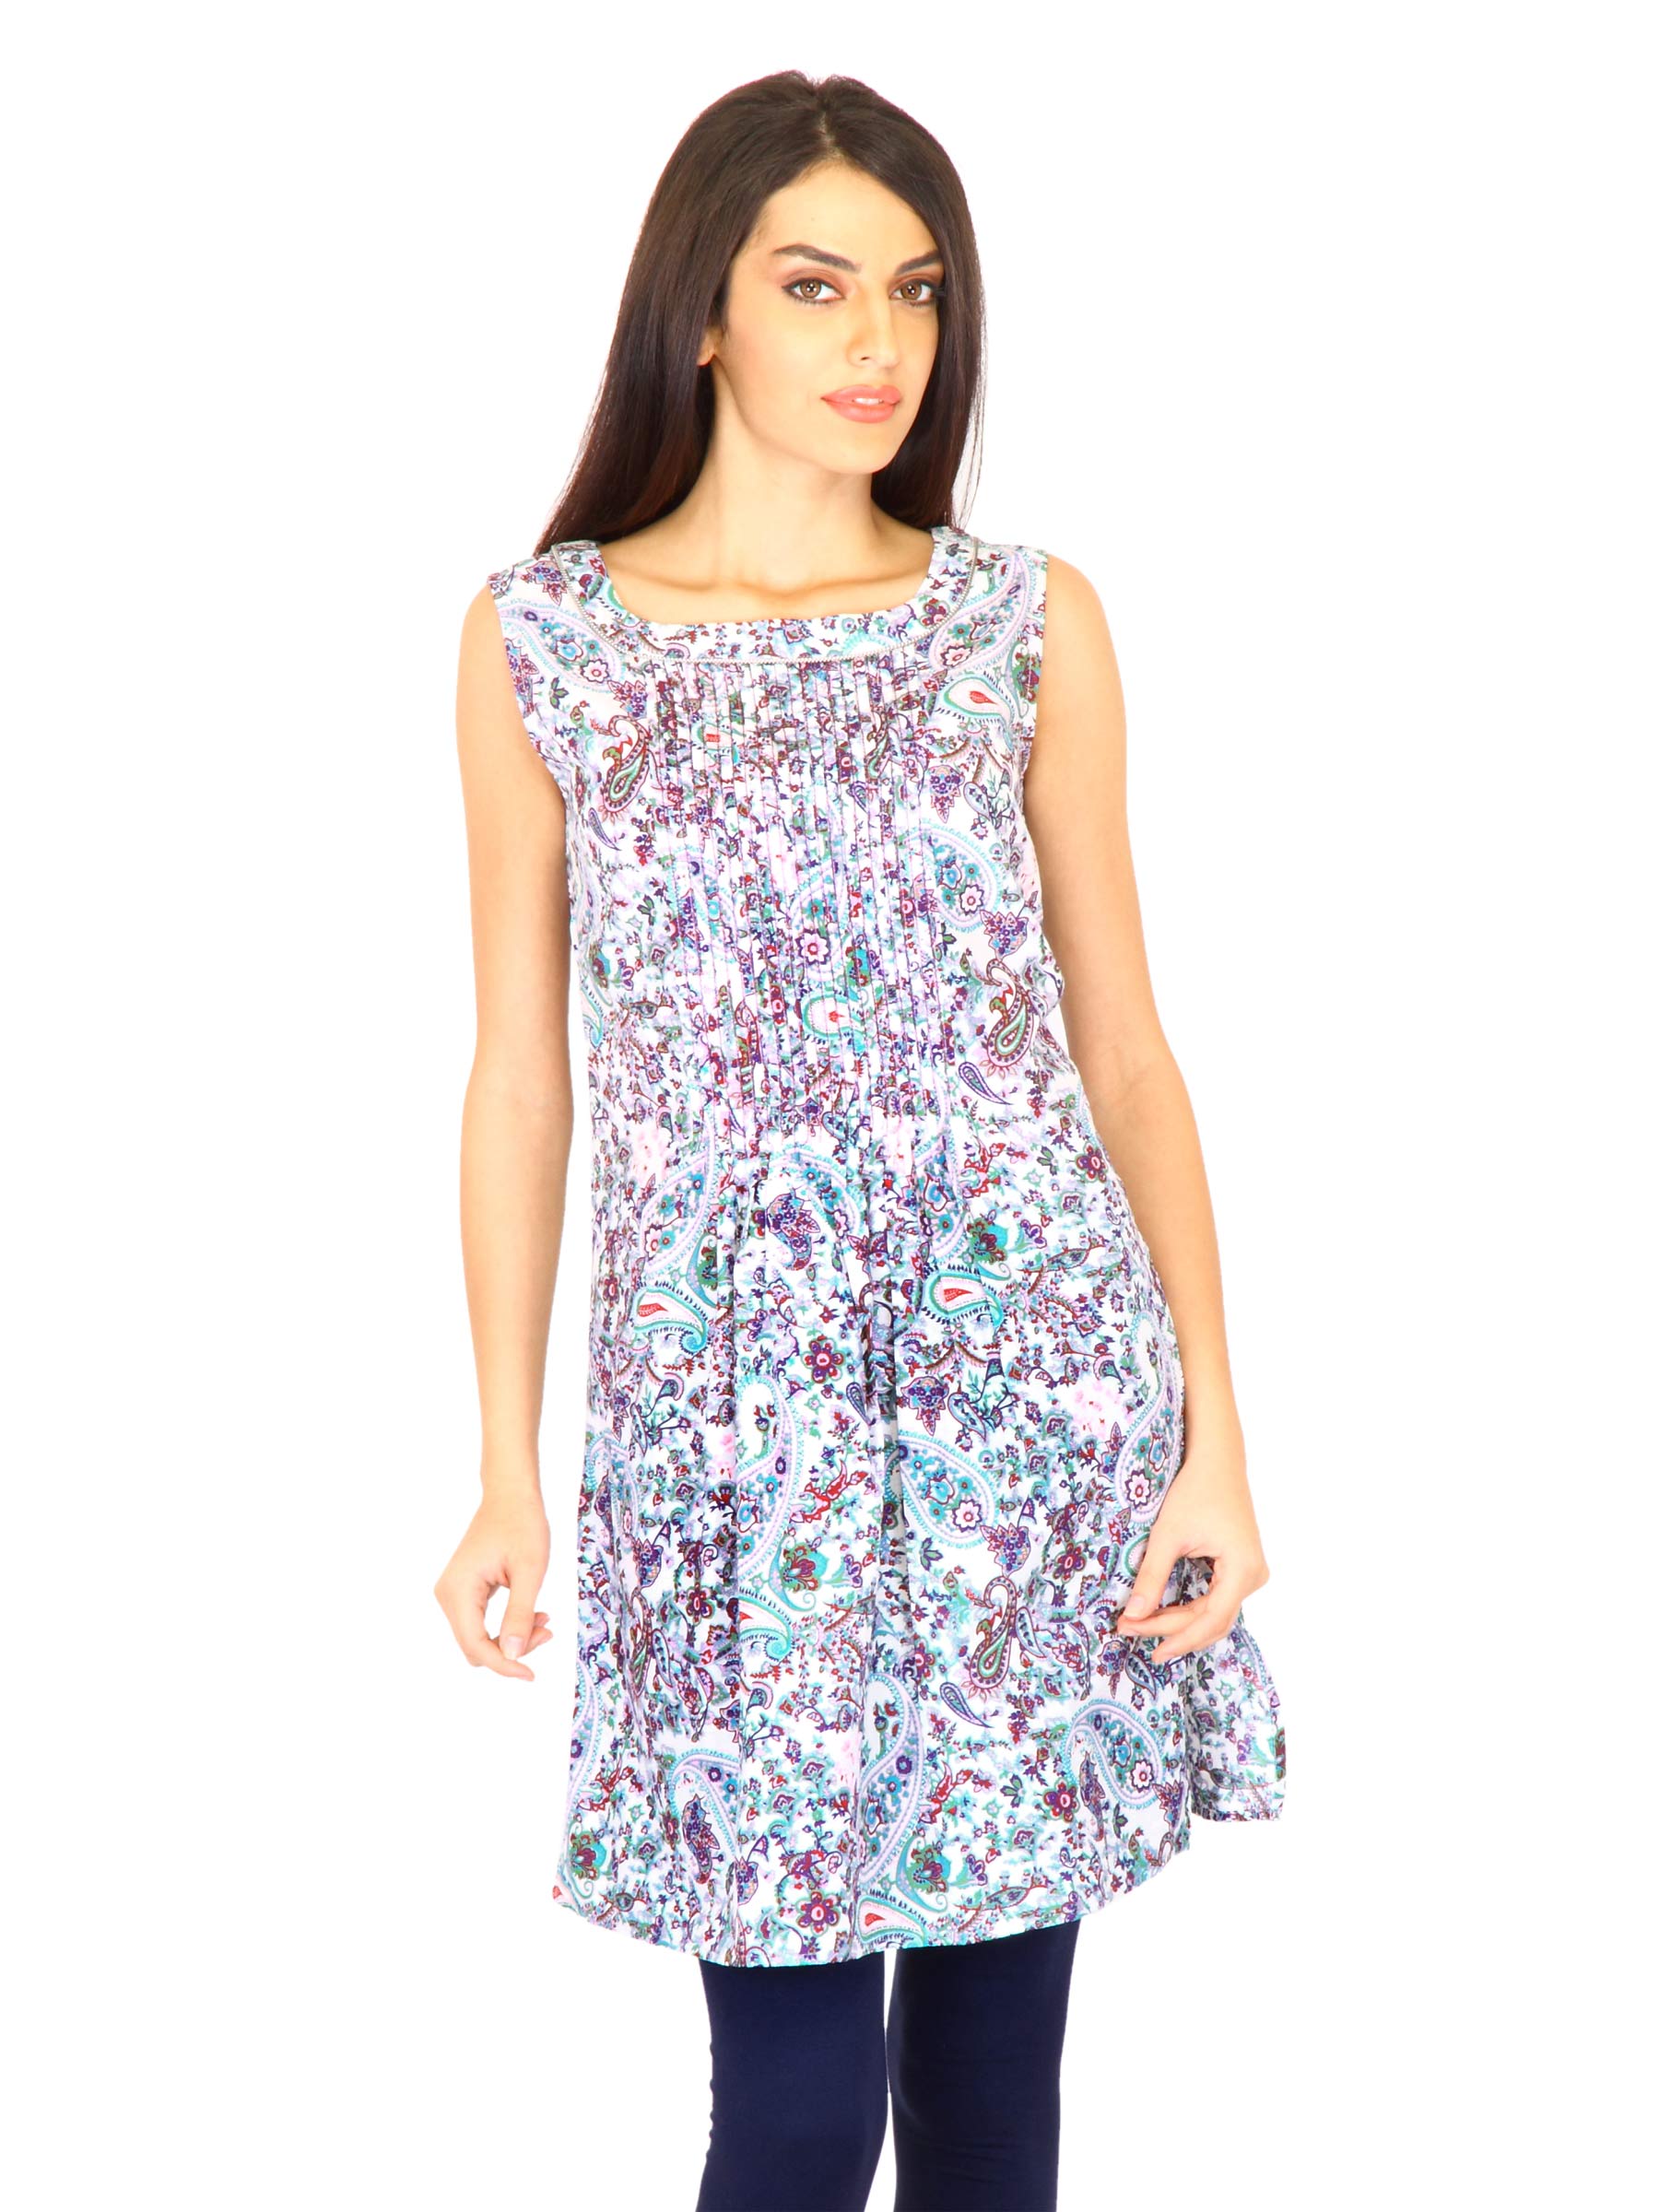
W Women Printed White Kurtas
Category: Apparel / Topwear / Kurtas
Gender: Women
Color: White
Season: Summer 2011
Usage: Ethnic